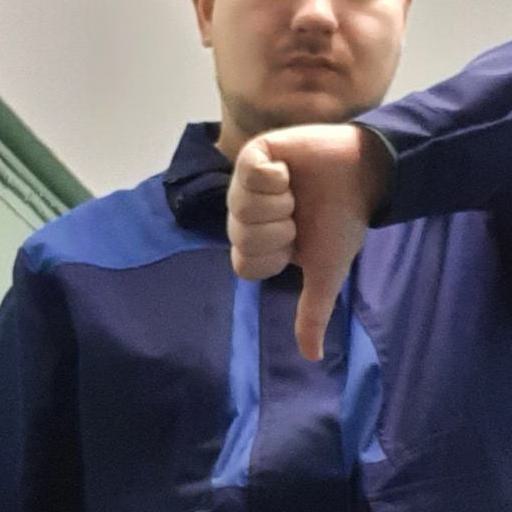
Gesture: dislike